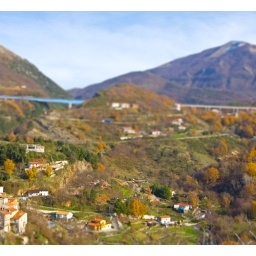
View from the castle hill in Lagonegro (Basilicata), tilt-shift via Photoshop. Dec. 2009.